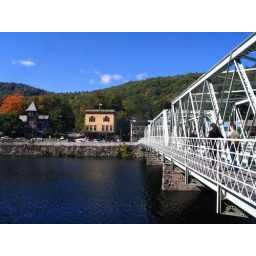
bridge over untroubled water